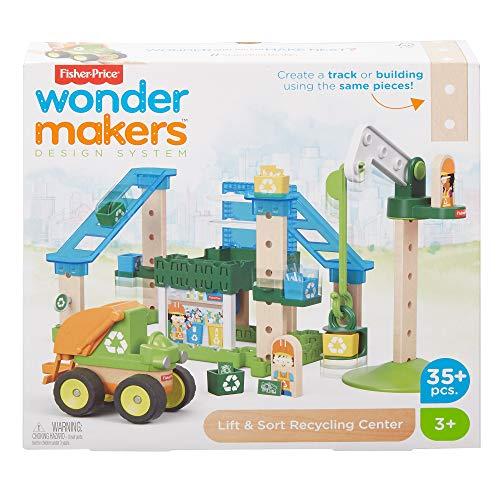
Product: Fisher-Price Wonder Makers Design System Lift & Sort Recycling Center - 35+ Piece Building and Wooden Track Play Set for Ages 3 Years & Up
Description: Kids ages 3 years and older can design, build, and create their own stories with this recycling center play set.
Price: $24.99
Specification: ProductDimensions:16.9x17.5x7.2inches|ItemWeight:1.7pounds|ShippingWeight:1.8pounds(Viewshippingratesandpolicies)|ShippingAdvisory:Thisitemmustbeshippedseparatelyfromotheritemsinyourorder.Additionalshippingchargeswillnotapply.|ASIN:B07HY171SF|Itemmodelnumber:GFJ12|Manufacturerrecommendedage:36months-7years